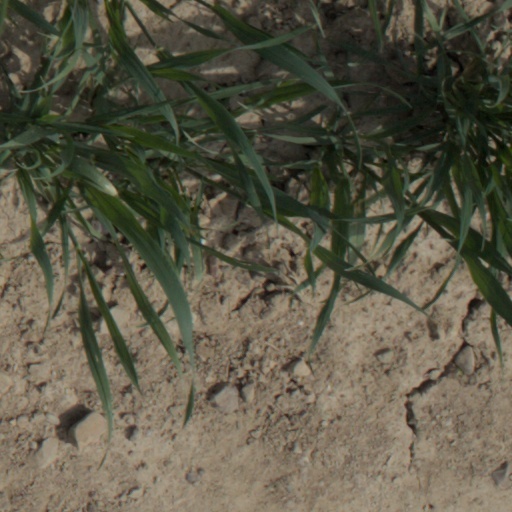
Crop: wheat